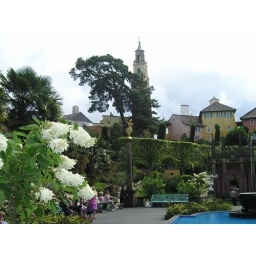
White flowers by water